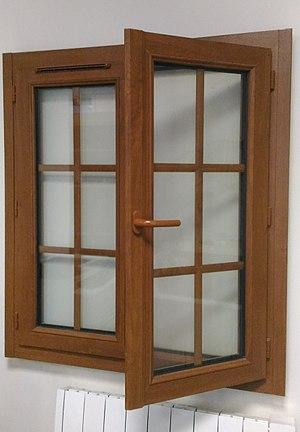
Petits bois en intrabiverre sur fenêtre PVC plaxé chêne doré
En menuiserie, un croisillon désigne en général, tous les petits bois qui remplissent les châssis des fenêtres à petits carreaux.